Newcastle Civic Centre

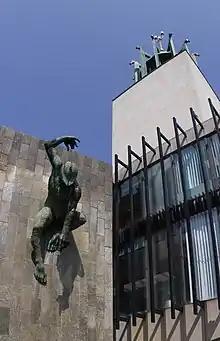
"River God Tyne", with the seahorse heads on top of the tower in the background

The civic centre was commissioned to replace a Victorian Town Hall which stood in St Nicholas Square (between the Bigg Market and the Cloth Market). Plans to build a new city hall on the site at Barras Bridge had been proposed prior to the outbreak of the Second World War, to the point of holding an architectural competition, although these were halted by the war; and due to post-war restrictions on capital expenditure, it was not until August 1956 that authorisation to begin construction was granted. During the interim period, the demolition of houses and a former Eye Hospital on the intended site was implemented. The building was designed by the city architect, George Kenyon.